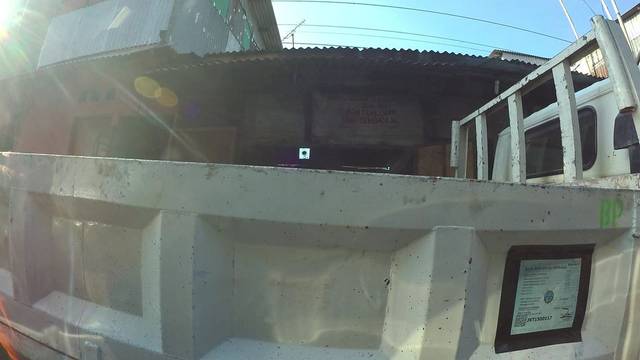
Region: Indonesia
Coordinates: -6.131, 106.834